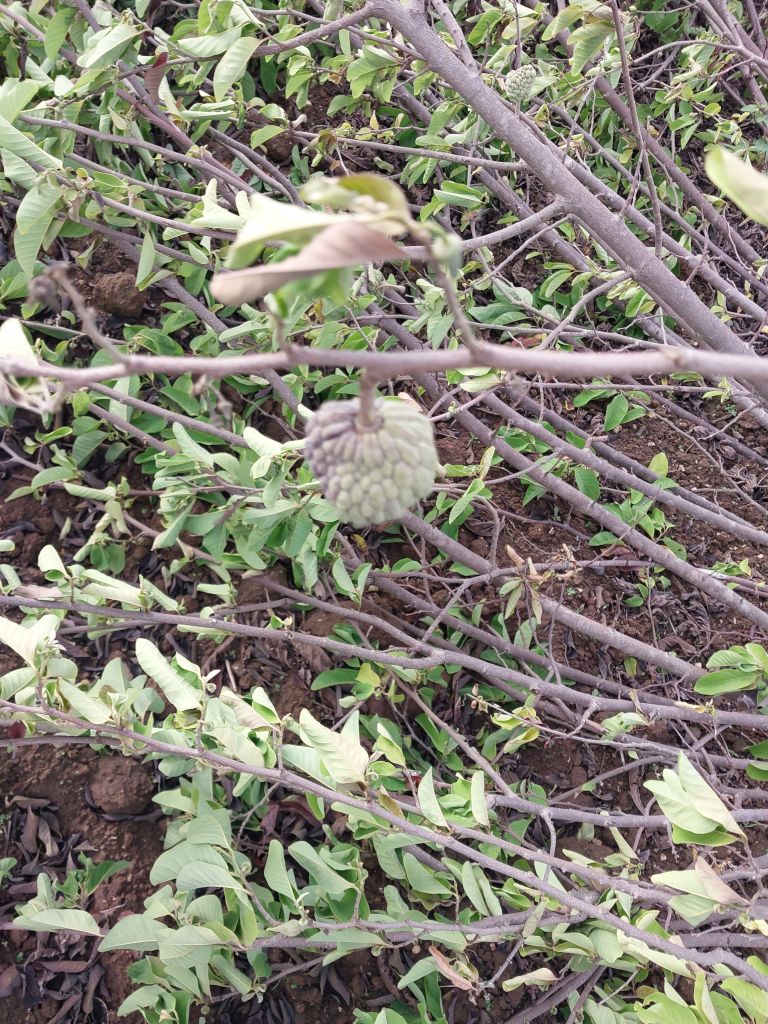
Disease label: Blank Canker